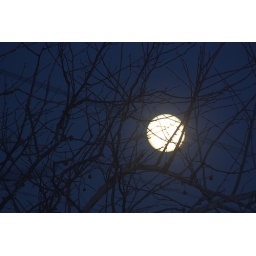
shot through my office window because I wasn't going outside in the cold.